South Asian literature

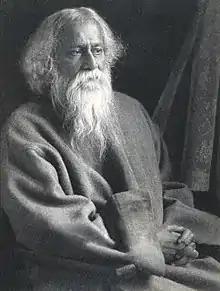
Black and White photo of Rabindranath Tagore

"'The time has come when badges of honour make our shame glaring in the incongruous context of humiliation, and I for my part, wish to stand, shorn, of all special distinctions, by the side of those of my countrymen who, for their so called insignificance, are liable to suffer degradation not fit for human beings."'